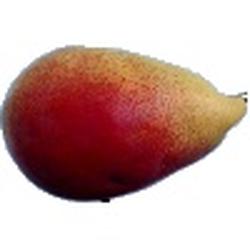
Label: Pear